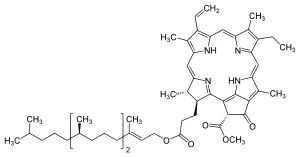
Une phéophytine est une chlorophylle dépourvue de son cation central de magnésium Mg²⁺. La phéophytine a est la plus commune, correspondant à la chlorophylle a qui est le principal pigment photosynthétique, mais il existe également de la phéophytine b, chaque variété de chlorophylle ayant une phéophytine correspondante.